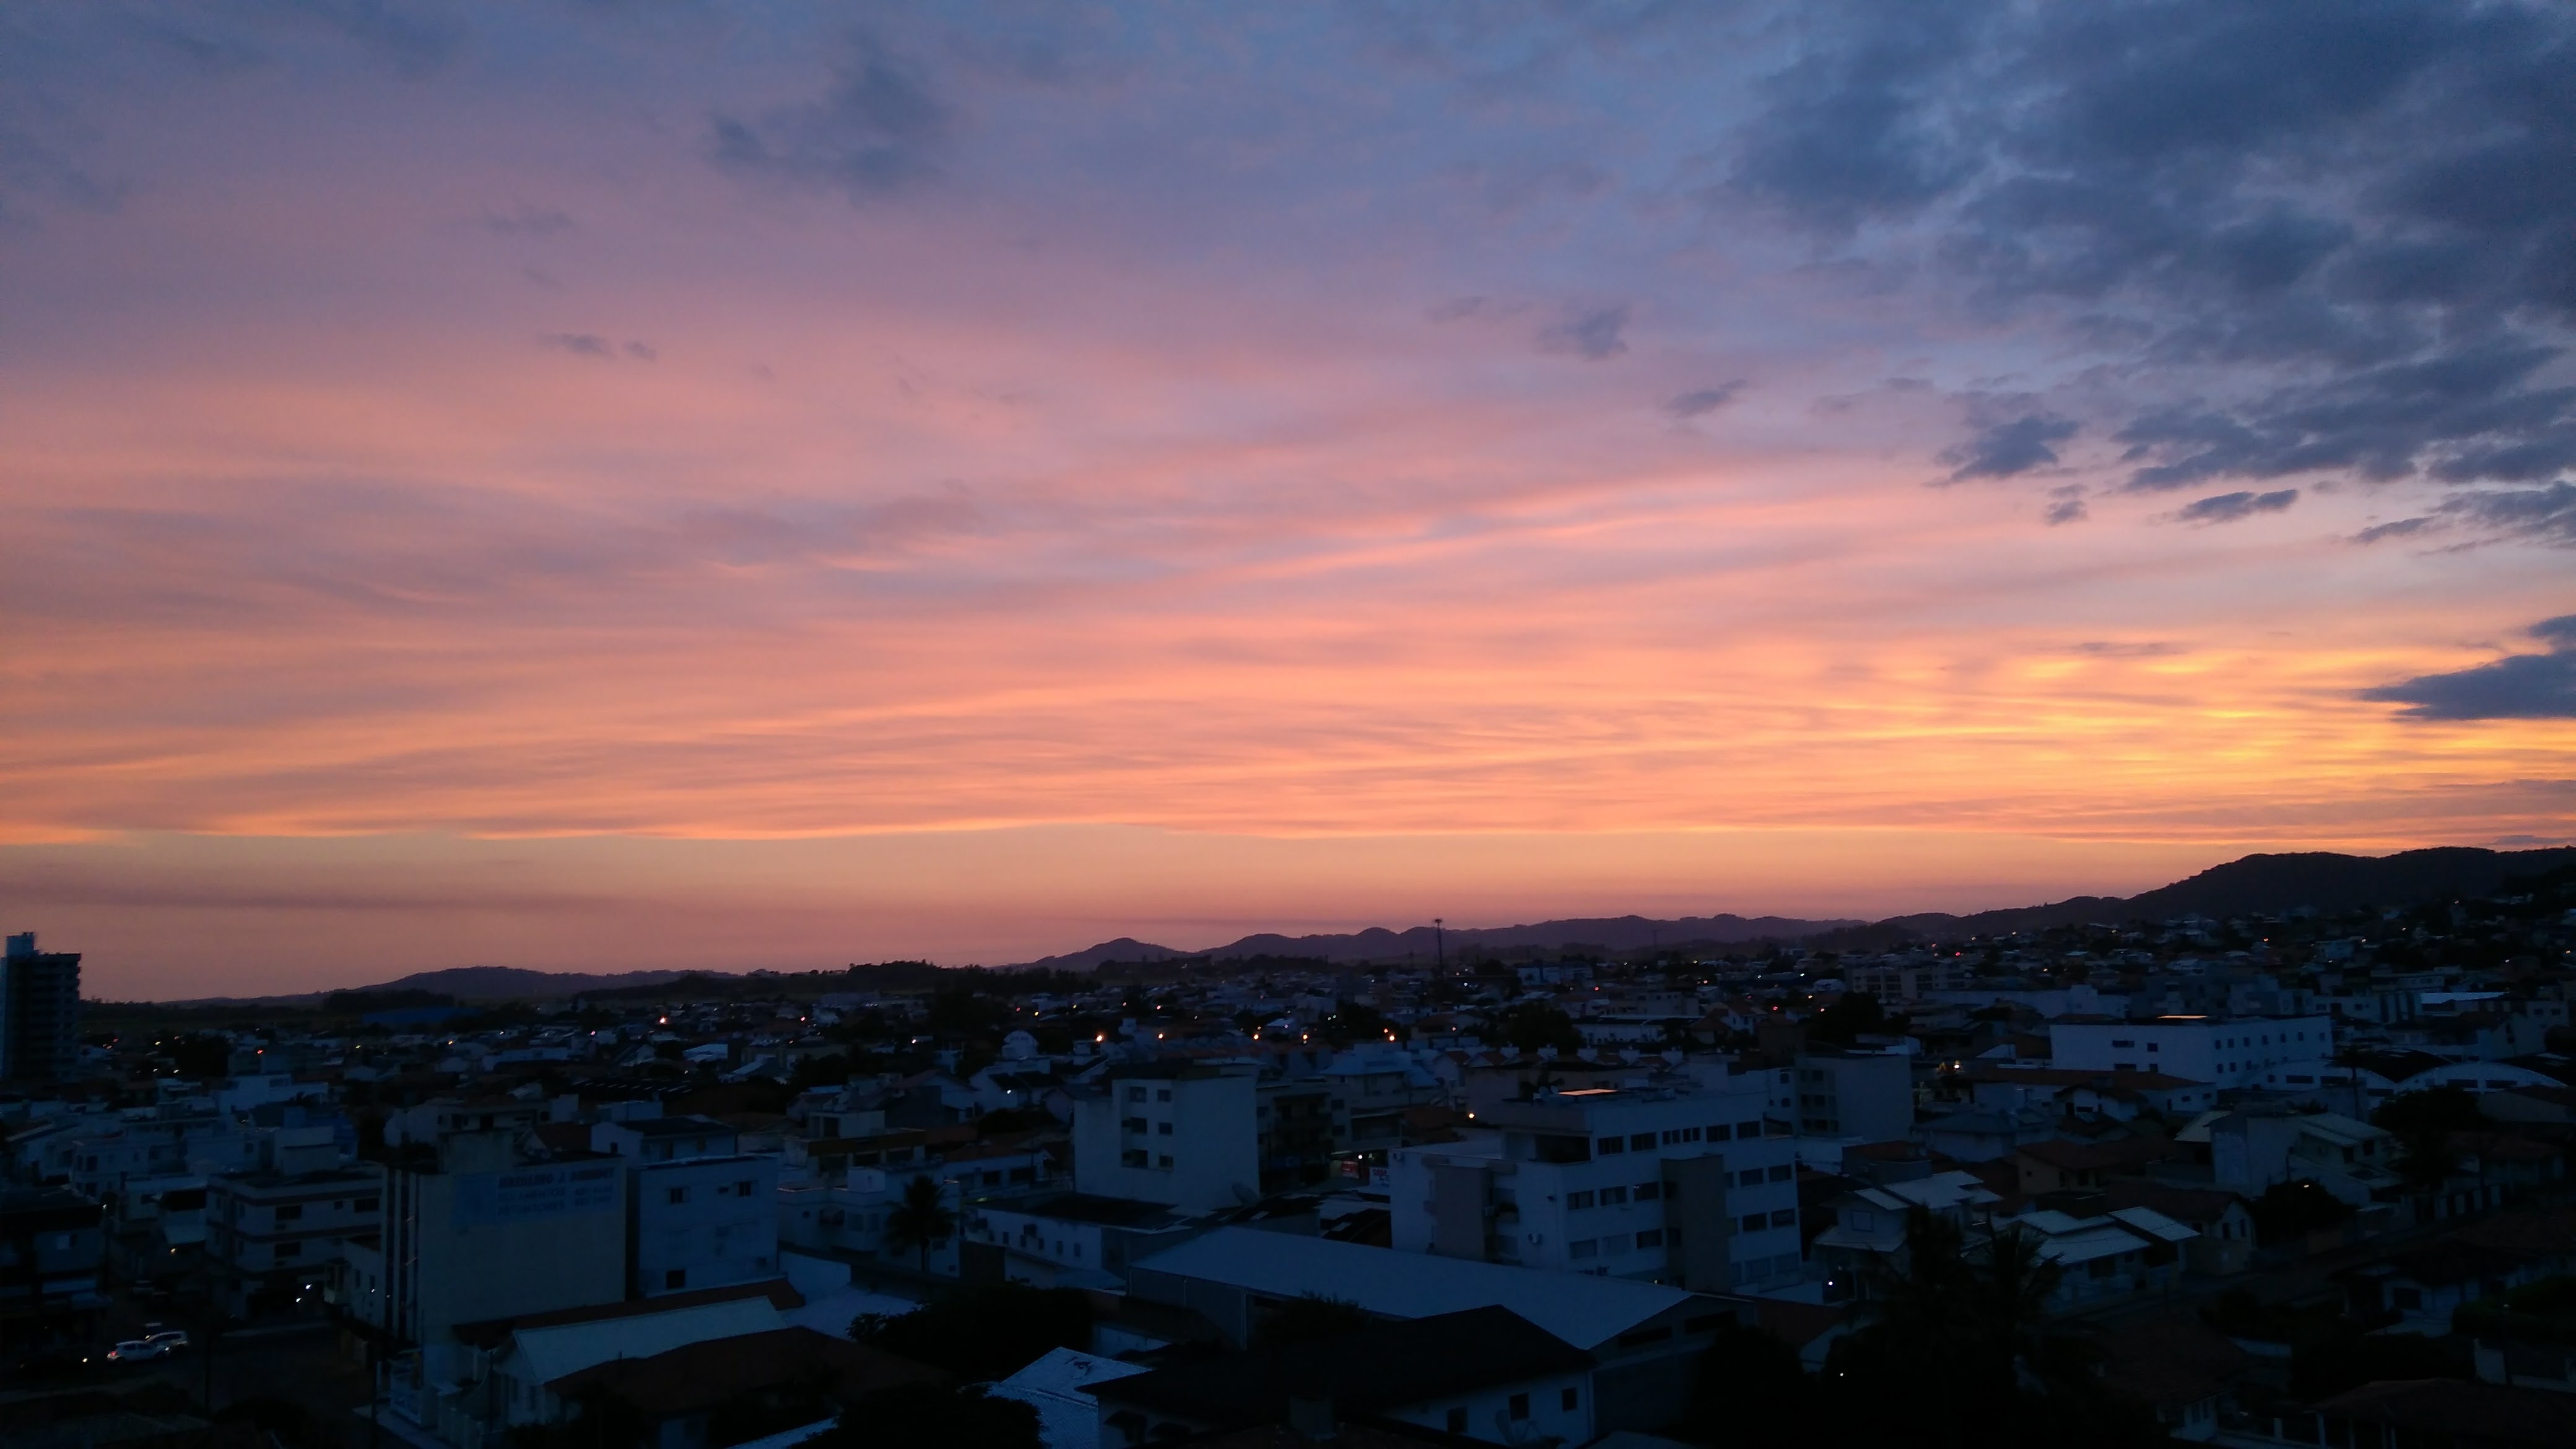
sunset, sky, horizon, dawn, afterglow, cloud, sunrise, dusk, atmosphere, evening, morning, city, phenomenon, red sky at morning, daytime, skyline, meteorological phenomenon, cityscape, sea, night